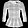
Label: T - shirt / top